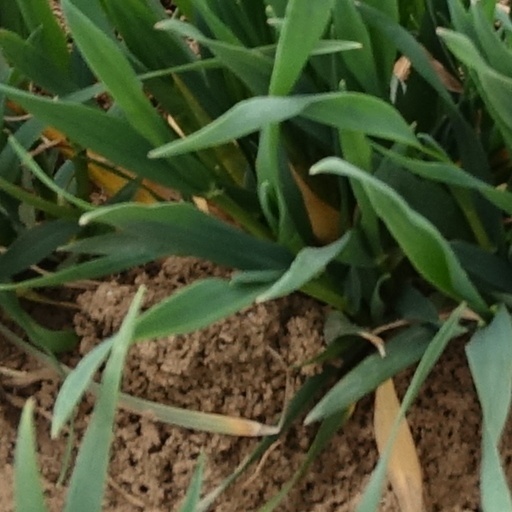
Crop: wheat